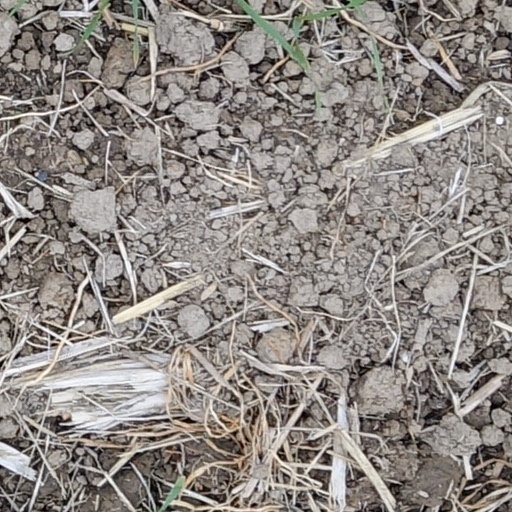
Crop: wheat